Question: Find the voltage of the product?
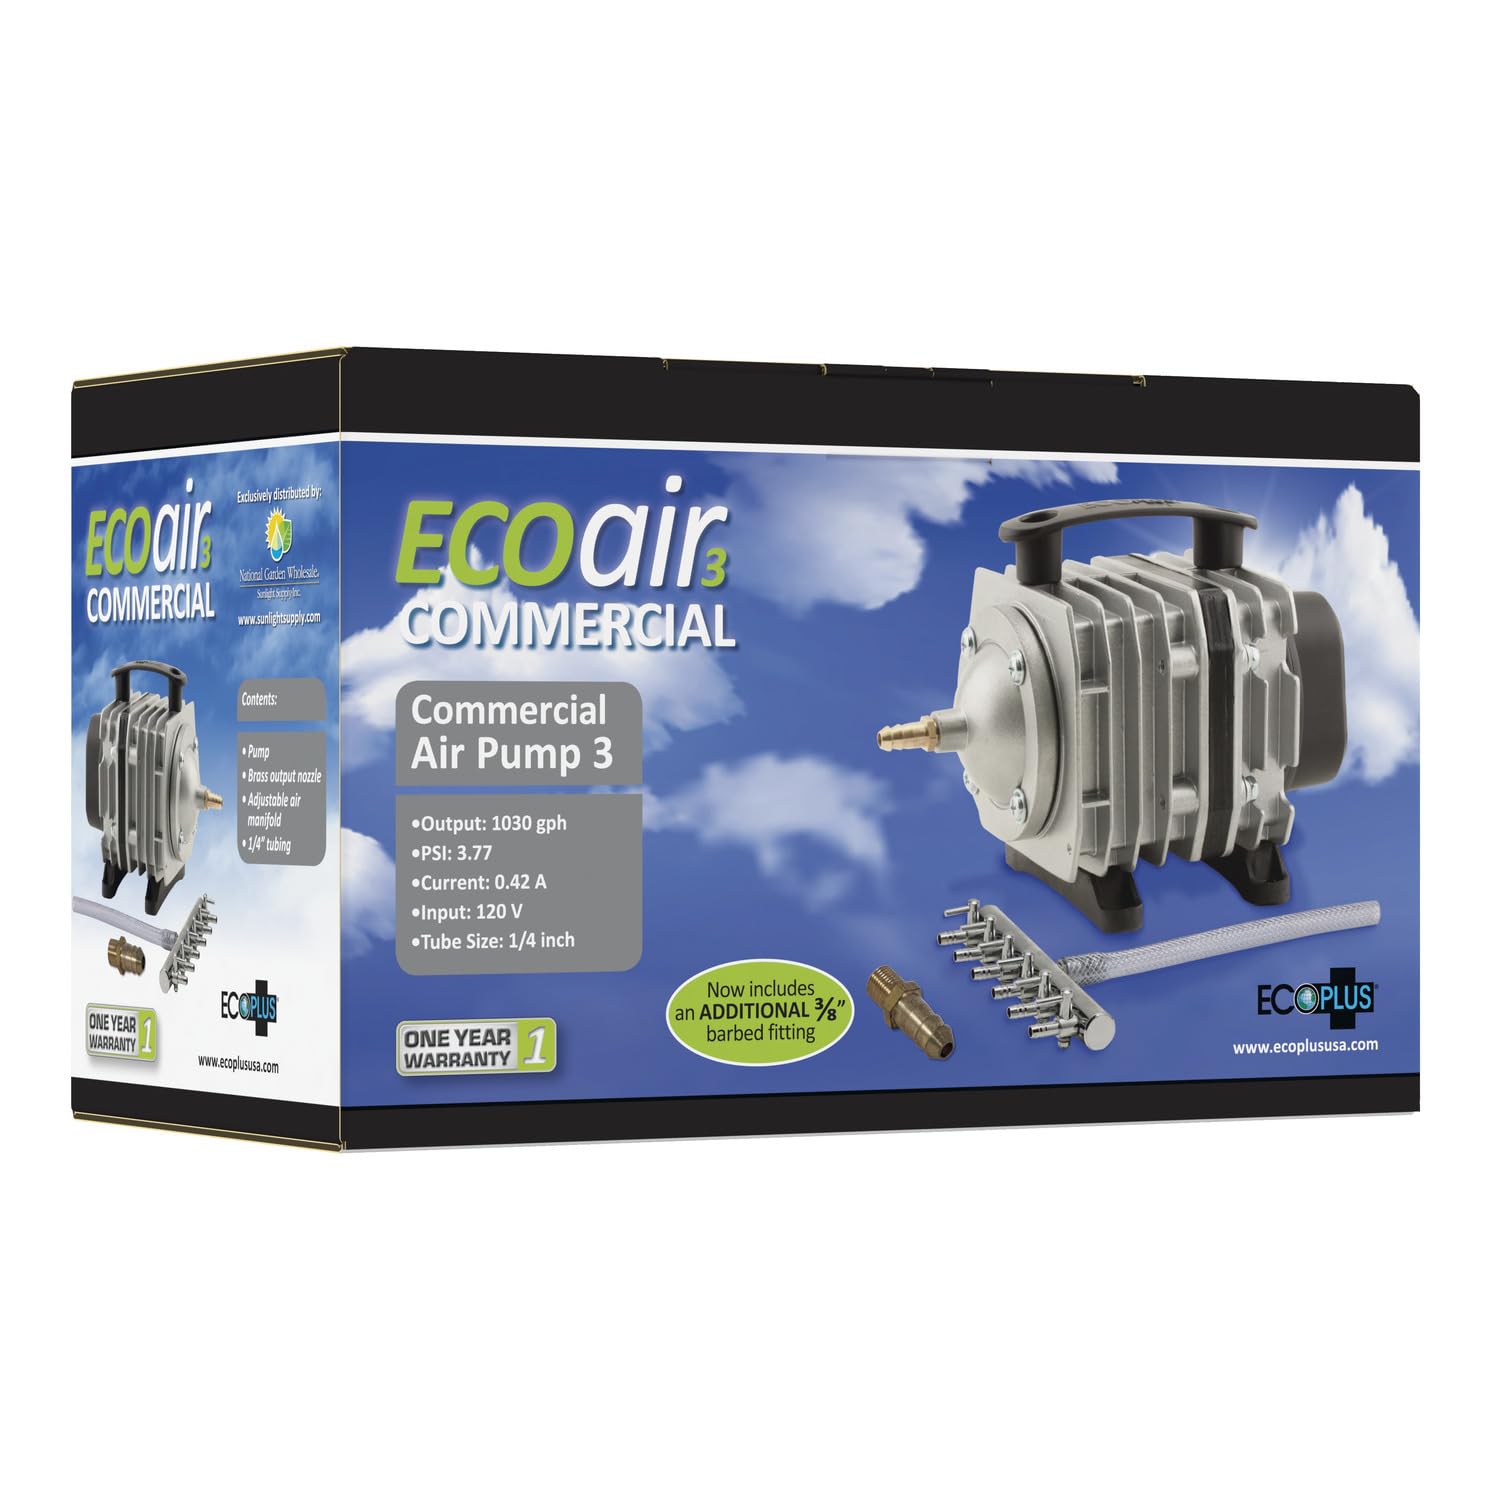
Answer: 120.0 volt